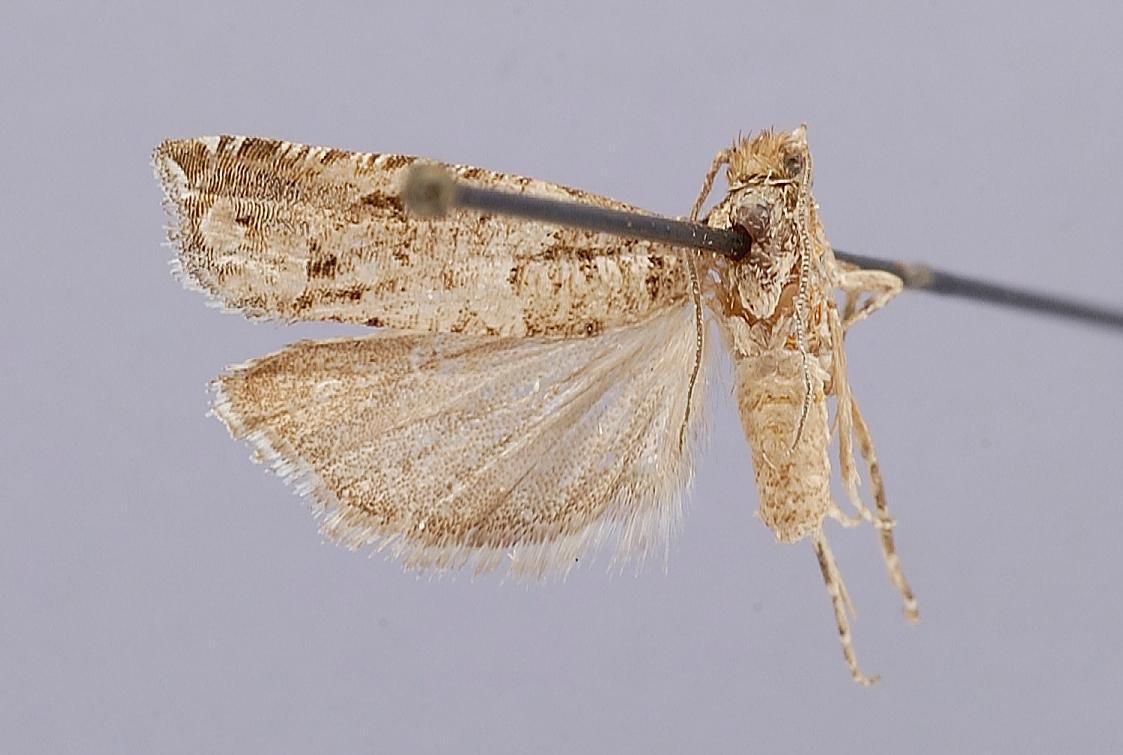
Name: Hendecaneura fraternana
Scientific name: Hendecaneura fraternana Busck, 1907
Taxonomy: Animalia, Arthropoda, Insecta, Lepidoptera, Tortricidae
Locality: West Riverside, Riverside, California, United States
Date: October